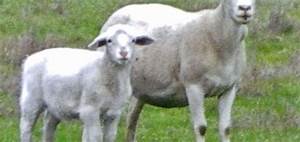
Label: sheep